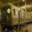
Label: train